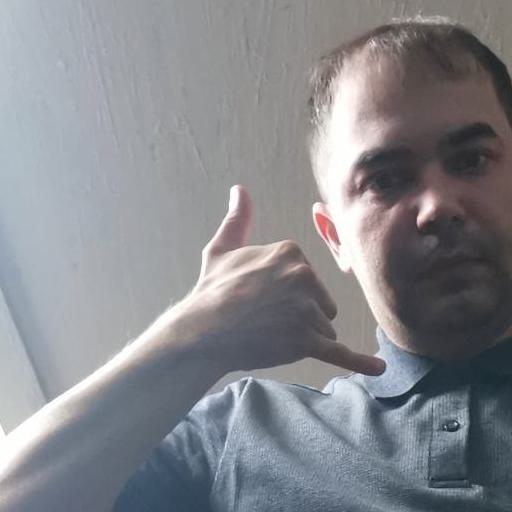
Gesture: call